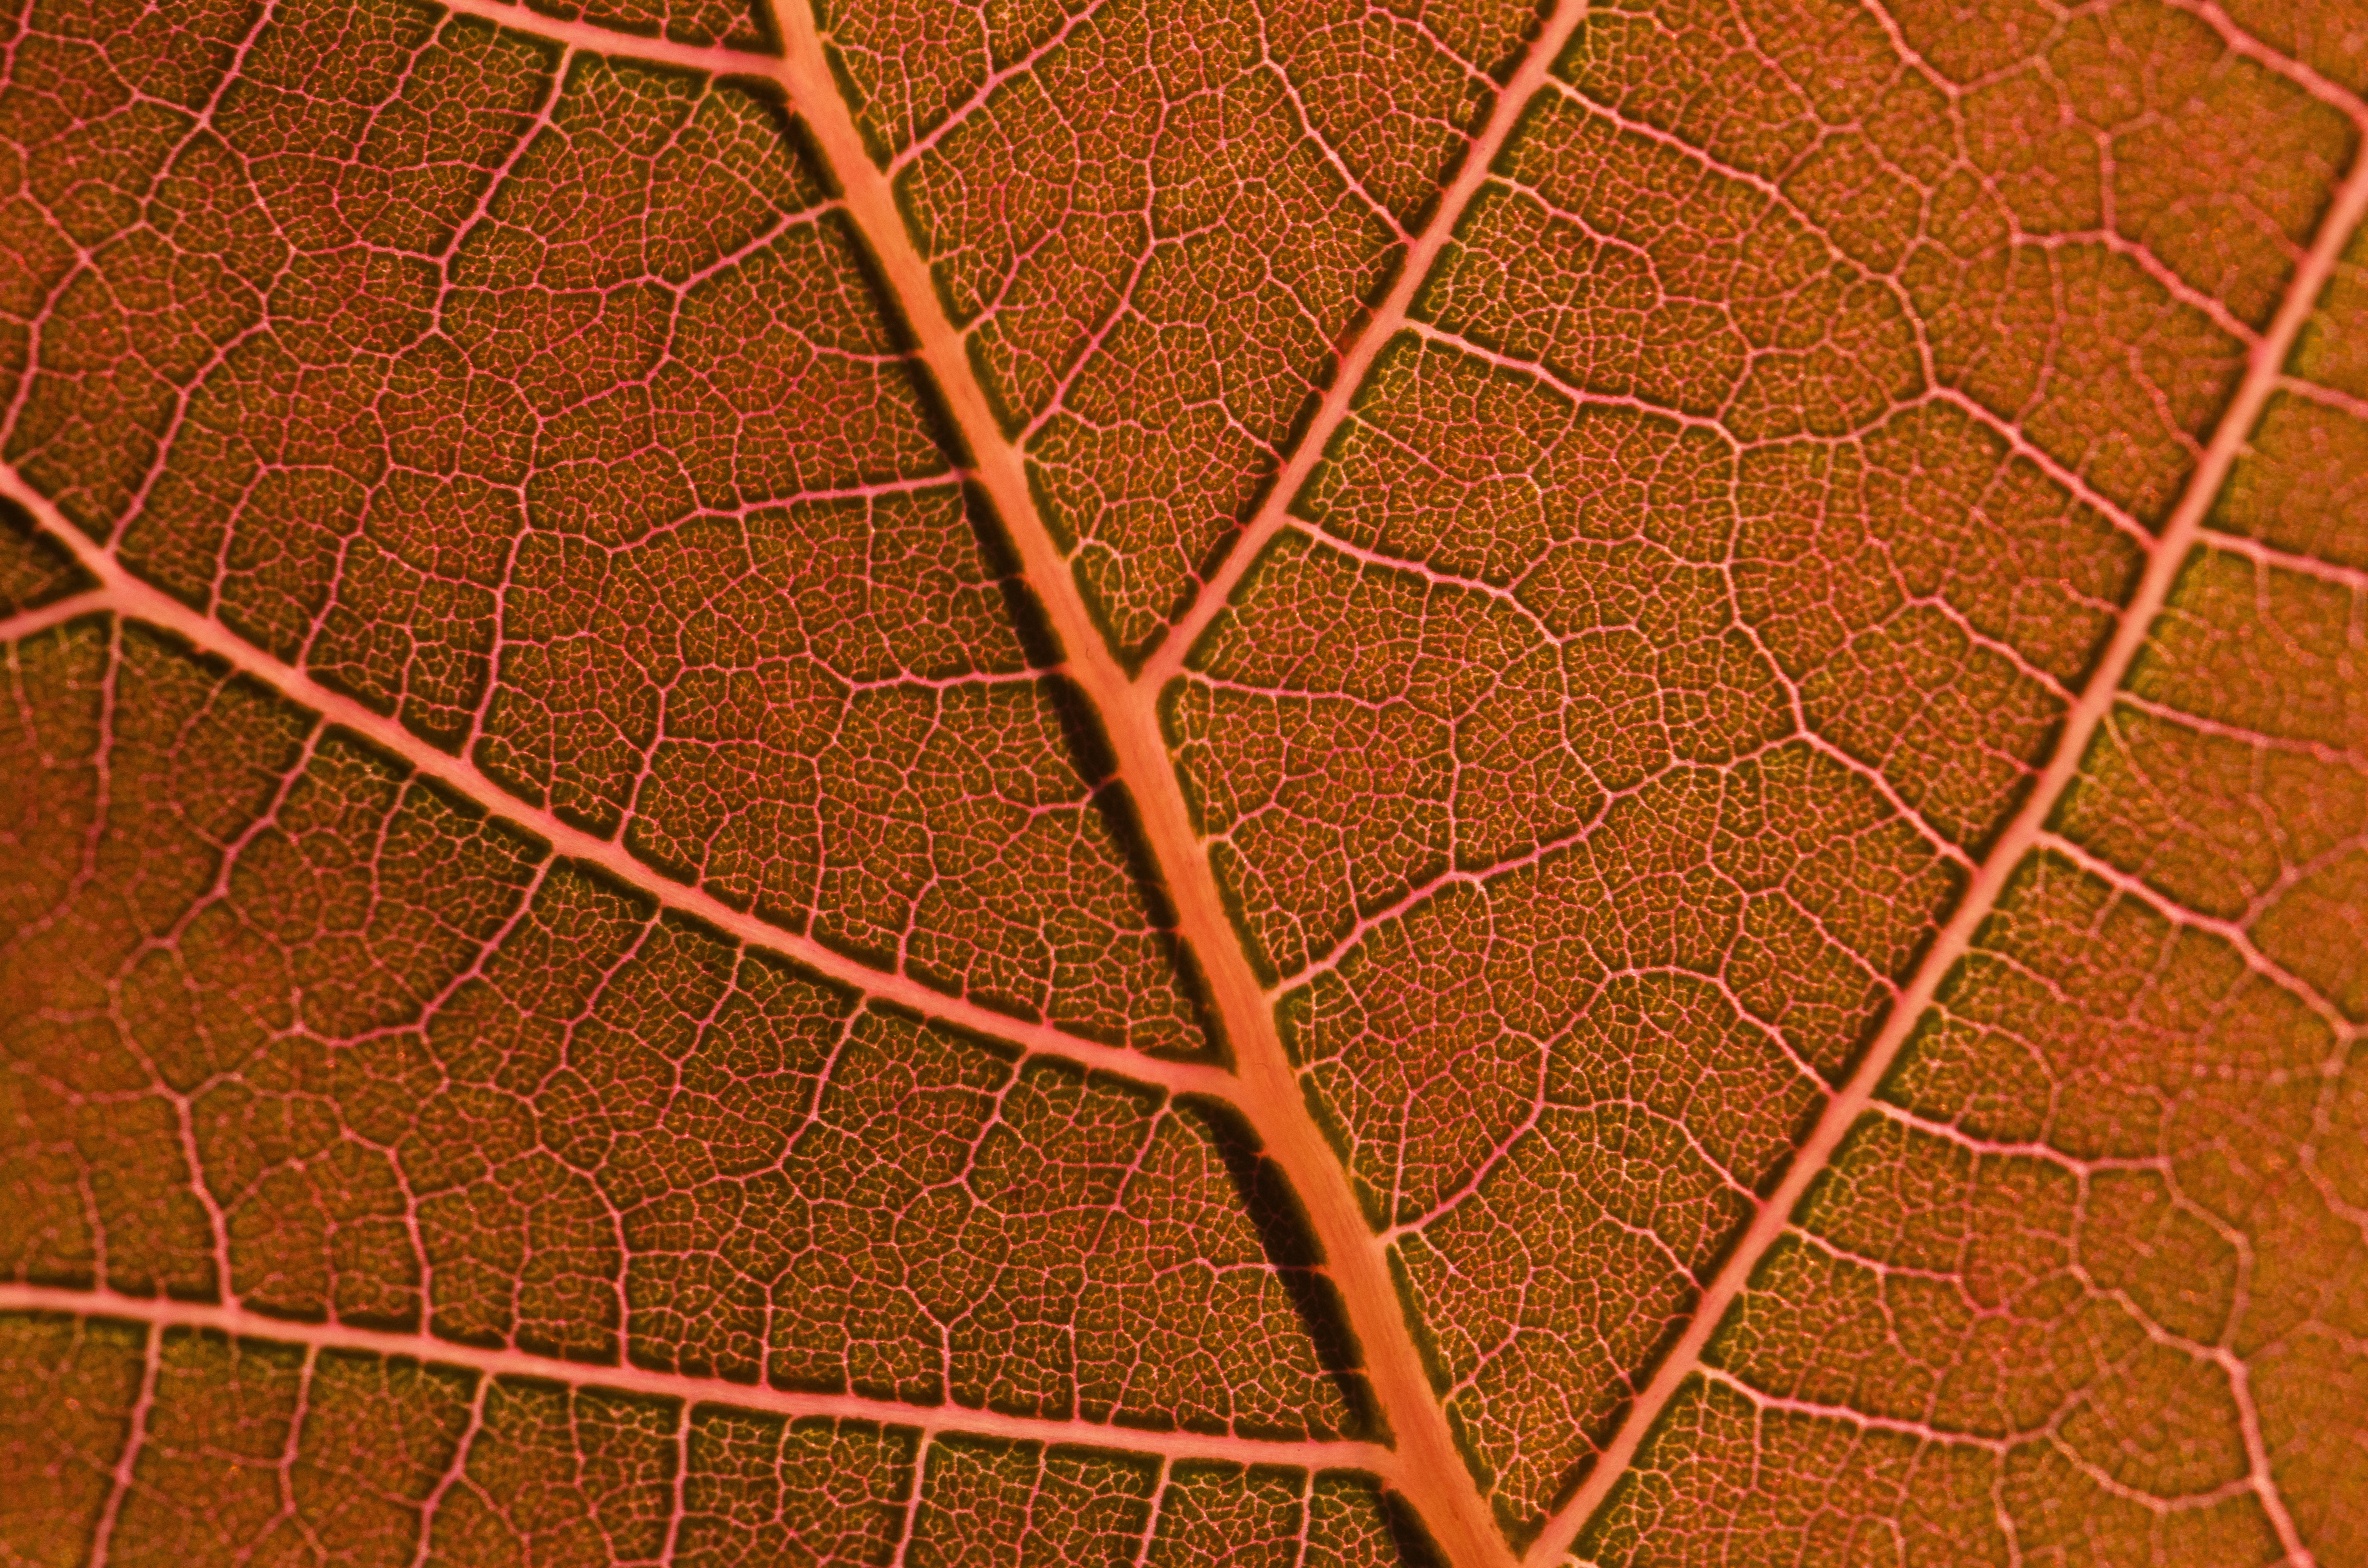
branch, wood, texture, leaf, pattern, line, soil, circle, spider web, close up, net, symmetry, macro photography